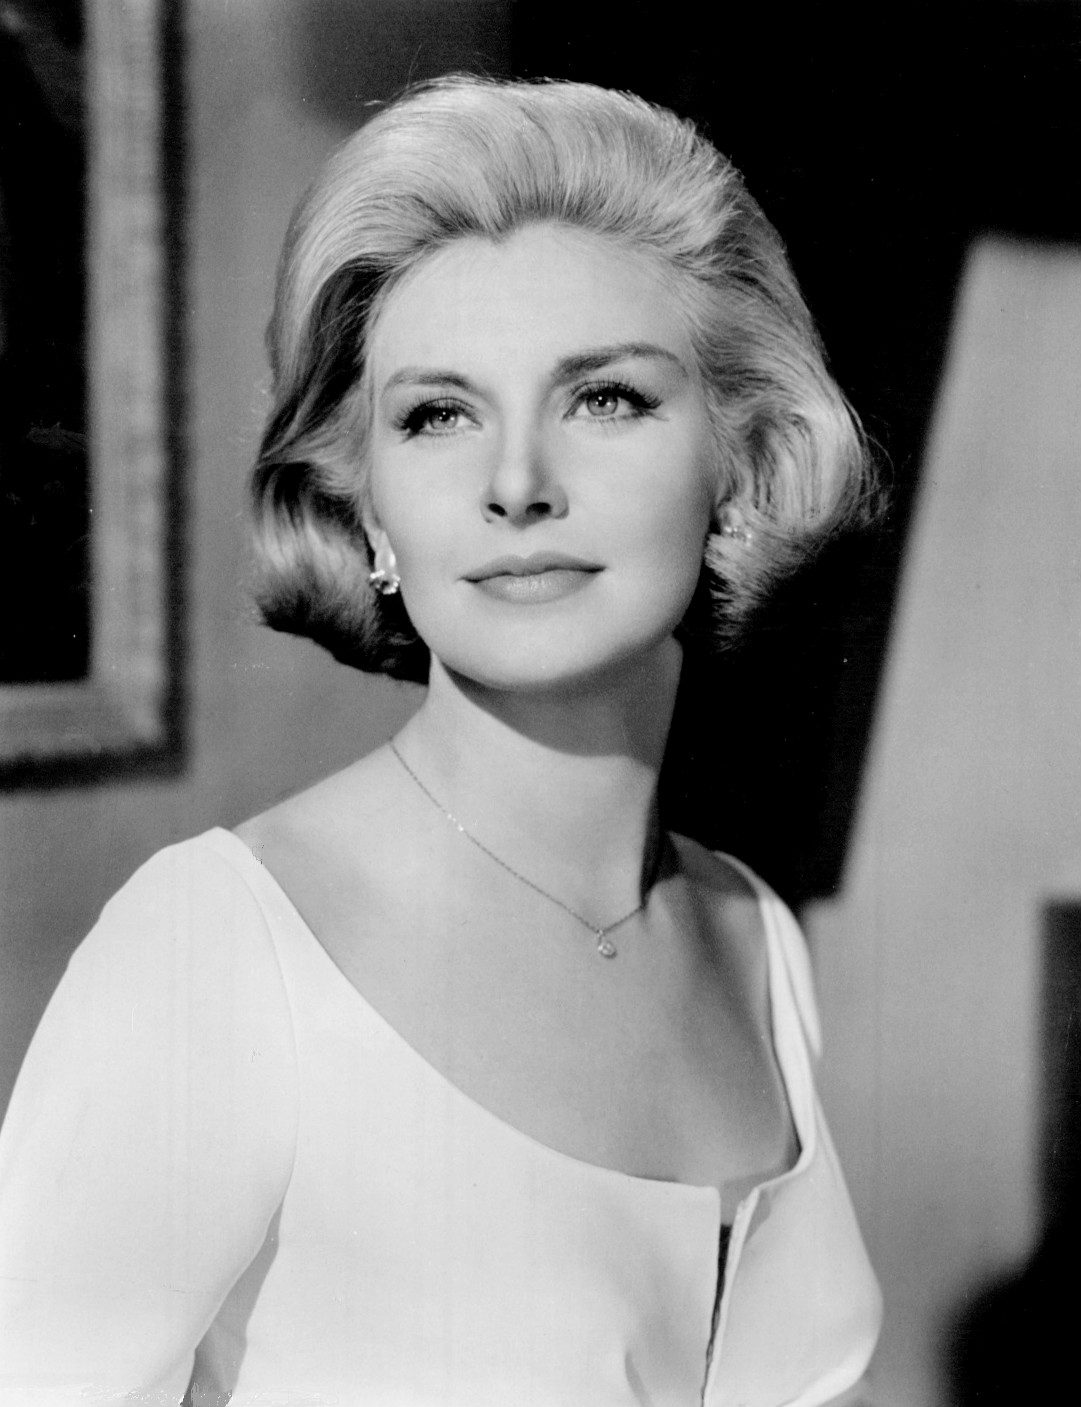
โจแอนน์ วูดเวิร์ด

| name = โจแอนน์ วูดเวิร์ด
| image = Joanne Woodward 1971.jpg
| caption = วูดเวิร์ดในปี ค.ศ. 1971
| birth_name = โจแอนน์ กิ๊กนิลลีอัต ทริมมีเออร์ วูดเวิร์ด
| birth_place = ทอมัสวิลล์ (รัฐจอร์เจีย)|ทอมัสวิลล์ รัฐจอร์เจีย สหรัฐ
| alma_mater = มหาวิทยาลัยหลุยเซียนาสเตต
| occupation = นักแสดง ผู้อำนวยการสร้าง นักการกุศล
| years_active = 1955–ปัจจุบัน
| spouse = พอล นิวแมน (แต่ง ค.ศ. 1958; เขาตาย ค.ศ. 2008)
| children = 3, รวมถึง เนลล์ นิวแมน|เนลล์ และ เมลิสซา นิวแมน
| residence = เวสต์พอร์ต (รัฐคอนเนตทิคัต)|เวสต์พอร์ต รัฐคอนเนตทิคัต
โจแอนน์ กิกนิลลีอัต ทริมมีเออร์ นิวแมน (, สกุลเดิม วูดเวิร์ด (Woodward); เกิด 27 กุมภาพันธ์ ค.ศ. 1930) เป็นนักแสดง ผู้อำนวยการสร้าง และนักการกุศลชาวอเมริกัน เป็นที่รู้จักอย่างดีจากการแสดงในภาพยนตร์เรื่อง "เดอะทรีเฟสเซ็สออฟอีฟ" (1957) ซึ่งทำให้เธอได้รับรางวัลออสการ์ สาขานักแสดงนำหญิงยอดเยี่ยม และรางวัลลูกโลกทองคำ สาขานักแสดงนำหญิงยอดเยี่ยม ประเภทดราม่า
วูดเวิร์ดอยู่ในอาชีพการแสดงนานถึง 6 ทศวรรษ เธอได้รับการเสนอชื่อเข้าชิงรางวัลออสการ์ถึงสี่ครั้ง (ชนะหนึ่งครั้ง), รางวัลลูกโลกทองคำสิบครั้ง (ชนะสามครั้ง), รางวัลแบฟตาสี่ครั้ง (ชนะหนึ่งครั้ง) และไพรม์ไทม์เอ็มมีอะวอดส์เก้าครั้ง (ชนะสามครั้ง) รวมถึงมีดวงดาวอยู่ในฮอลลีวูดวอล์กออฟเฟม History of WOF ; Hollywood Chamber of Commerce.
== อ้างอิง ==
==อ่านเพิ่ม==
*
*
==แหล่งข้อมูลอื่น==
*
*
*
หมวดหมู่:บุคคลที่เกิดในปี พ.ศ. 2473
หมวดหมู่:บุคคลที่ยังมีชีวิตอยู่
หมวดหมู่:นักแสดงหญิงชาวอเมริกันในศตวรรษที่ 20
หมวดหมู่:นักแสดงหญิงชาวอเมริกันในศตวรรษที่ 21
หมวดหมู่:นักแสดงภาพยนตร์หญิงชาวอเมริกัน
หมวดหมู่:นักแสดงละครโทรทัศน์หญิงชาวอเมริกัน
หมวดหมู่:นักแสดงนำหญิงยอดเยี่ยม รางวัลออสการ์